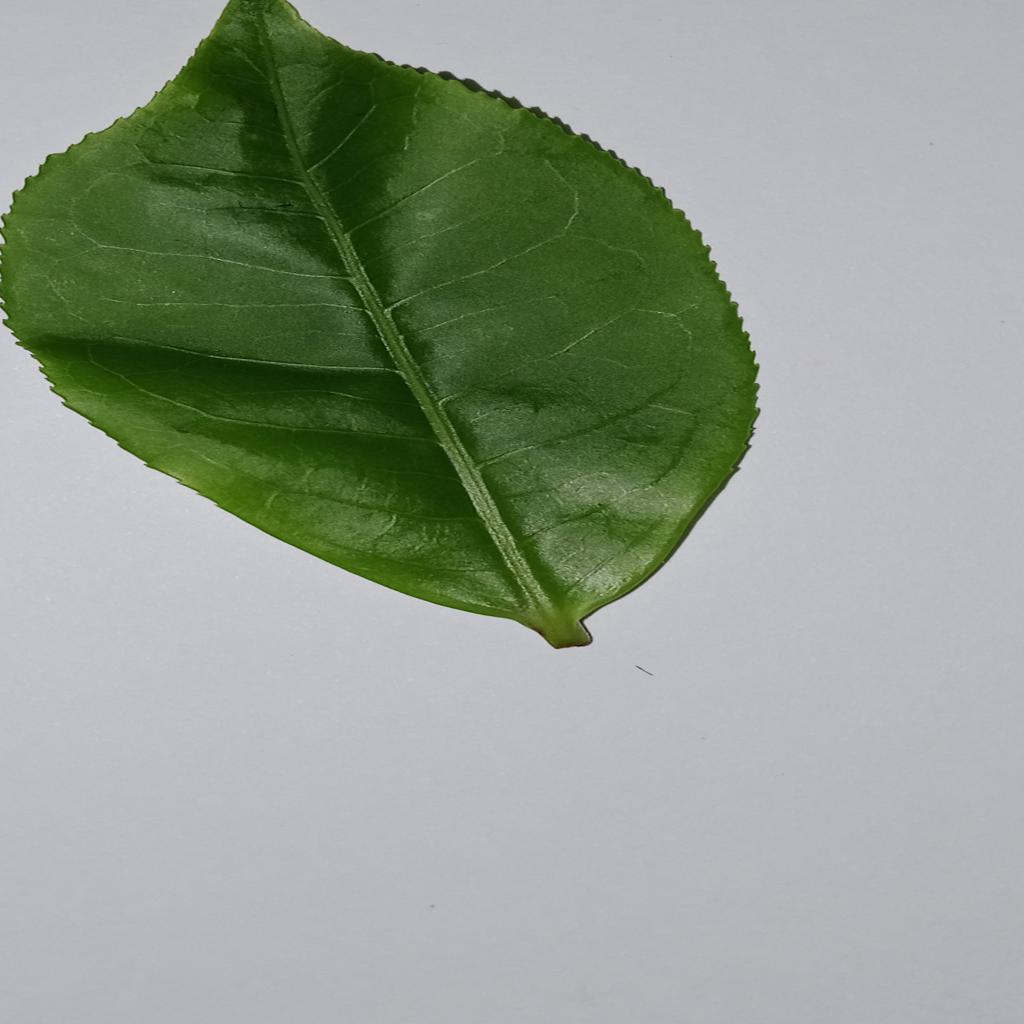
Label: Healthy